Ivan Bunin

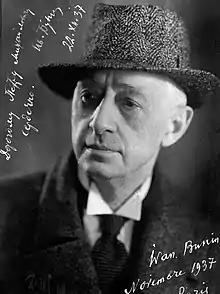
Bunin in 1937

On 28 March 1920, after short stints in Sofia and Belgrade, Bunin and Muromtseva arrived in Paris, from then on dividing their time between apartments at 1, rue Jacques Offenbach in the 16th arrondissement of Paris and rented villas in or near Grasse in the Alpes Maritimes. Much as he hated Bolshevism, Bunin never endorsed the idea of foreign intervention in Russia. "It's for a common Russian countryman to sort out his problems for himself, not for foreign masters to come and maintain their new order in our home. I'd rather die in exile than return home with the help of Poland or England. As my father taught me: 'Love your own tub even if it's broken up'", he once said, allegedly, to Merezhkovsky who still cherished hopes for Pilsudsky's military success against the Bolshevik regime.